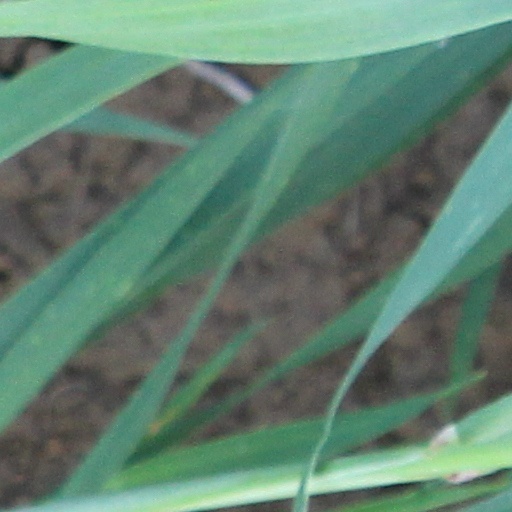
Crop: wheat